History of political Catalanism

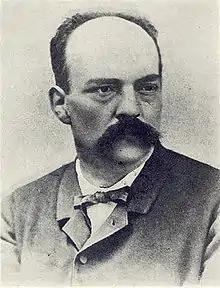
Valentín Almirall, founder of political Catalanism.

Alongside the "Renaixença", Catalan historiography revived, beginning in 1836 with Félix Torres Amat’s "Memorias para ayudar a formar un diccionario crítico de escritores catalanes" and Próspero de Bofarull y Mascaró’s "Los condes de Barcelona vindicados". In 1839, ’s "Recuerdos y bellezas de España" passionately recounted the “glorious eras of the Raimundos and Jaimes,” praising those who defended their homeland’s freedoms. Historian Josep Fontana credits it as the first work to outline Catalonia’s national history, including milestones like September 11.